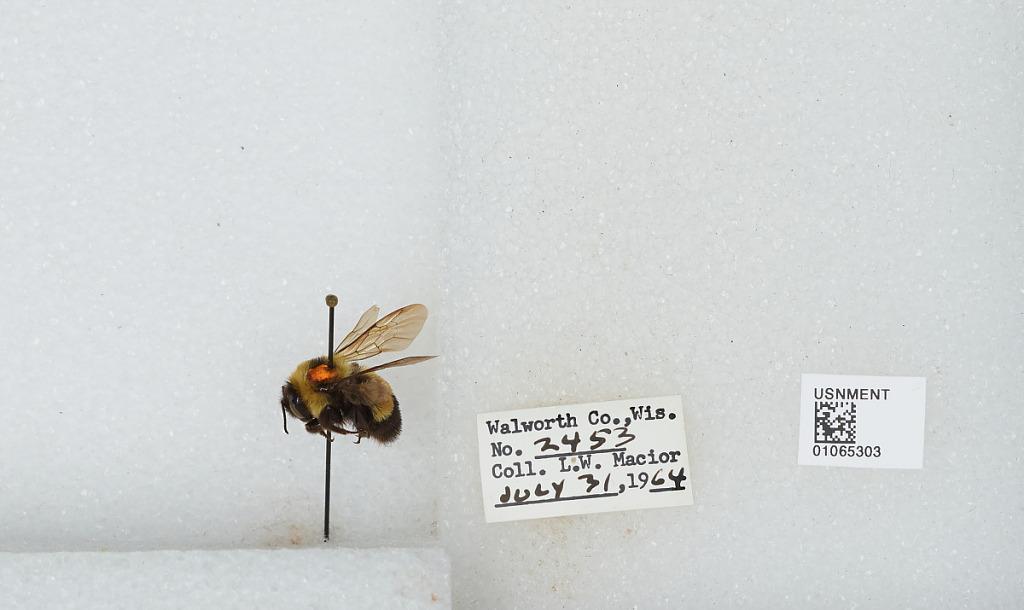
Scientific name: Bombus (Bombus) affinis Cresson
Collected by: L. Macior
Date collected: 1964-7-31
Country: United States
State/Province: Wisconsin
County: Walworth
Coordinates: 42.67, -88.54